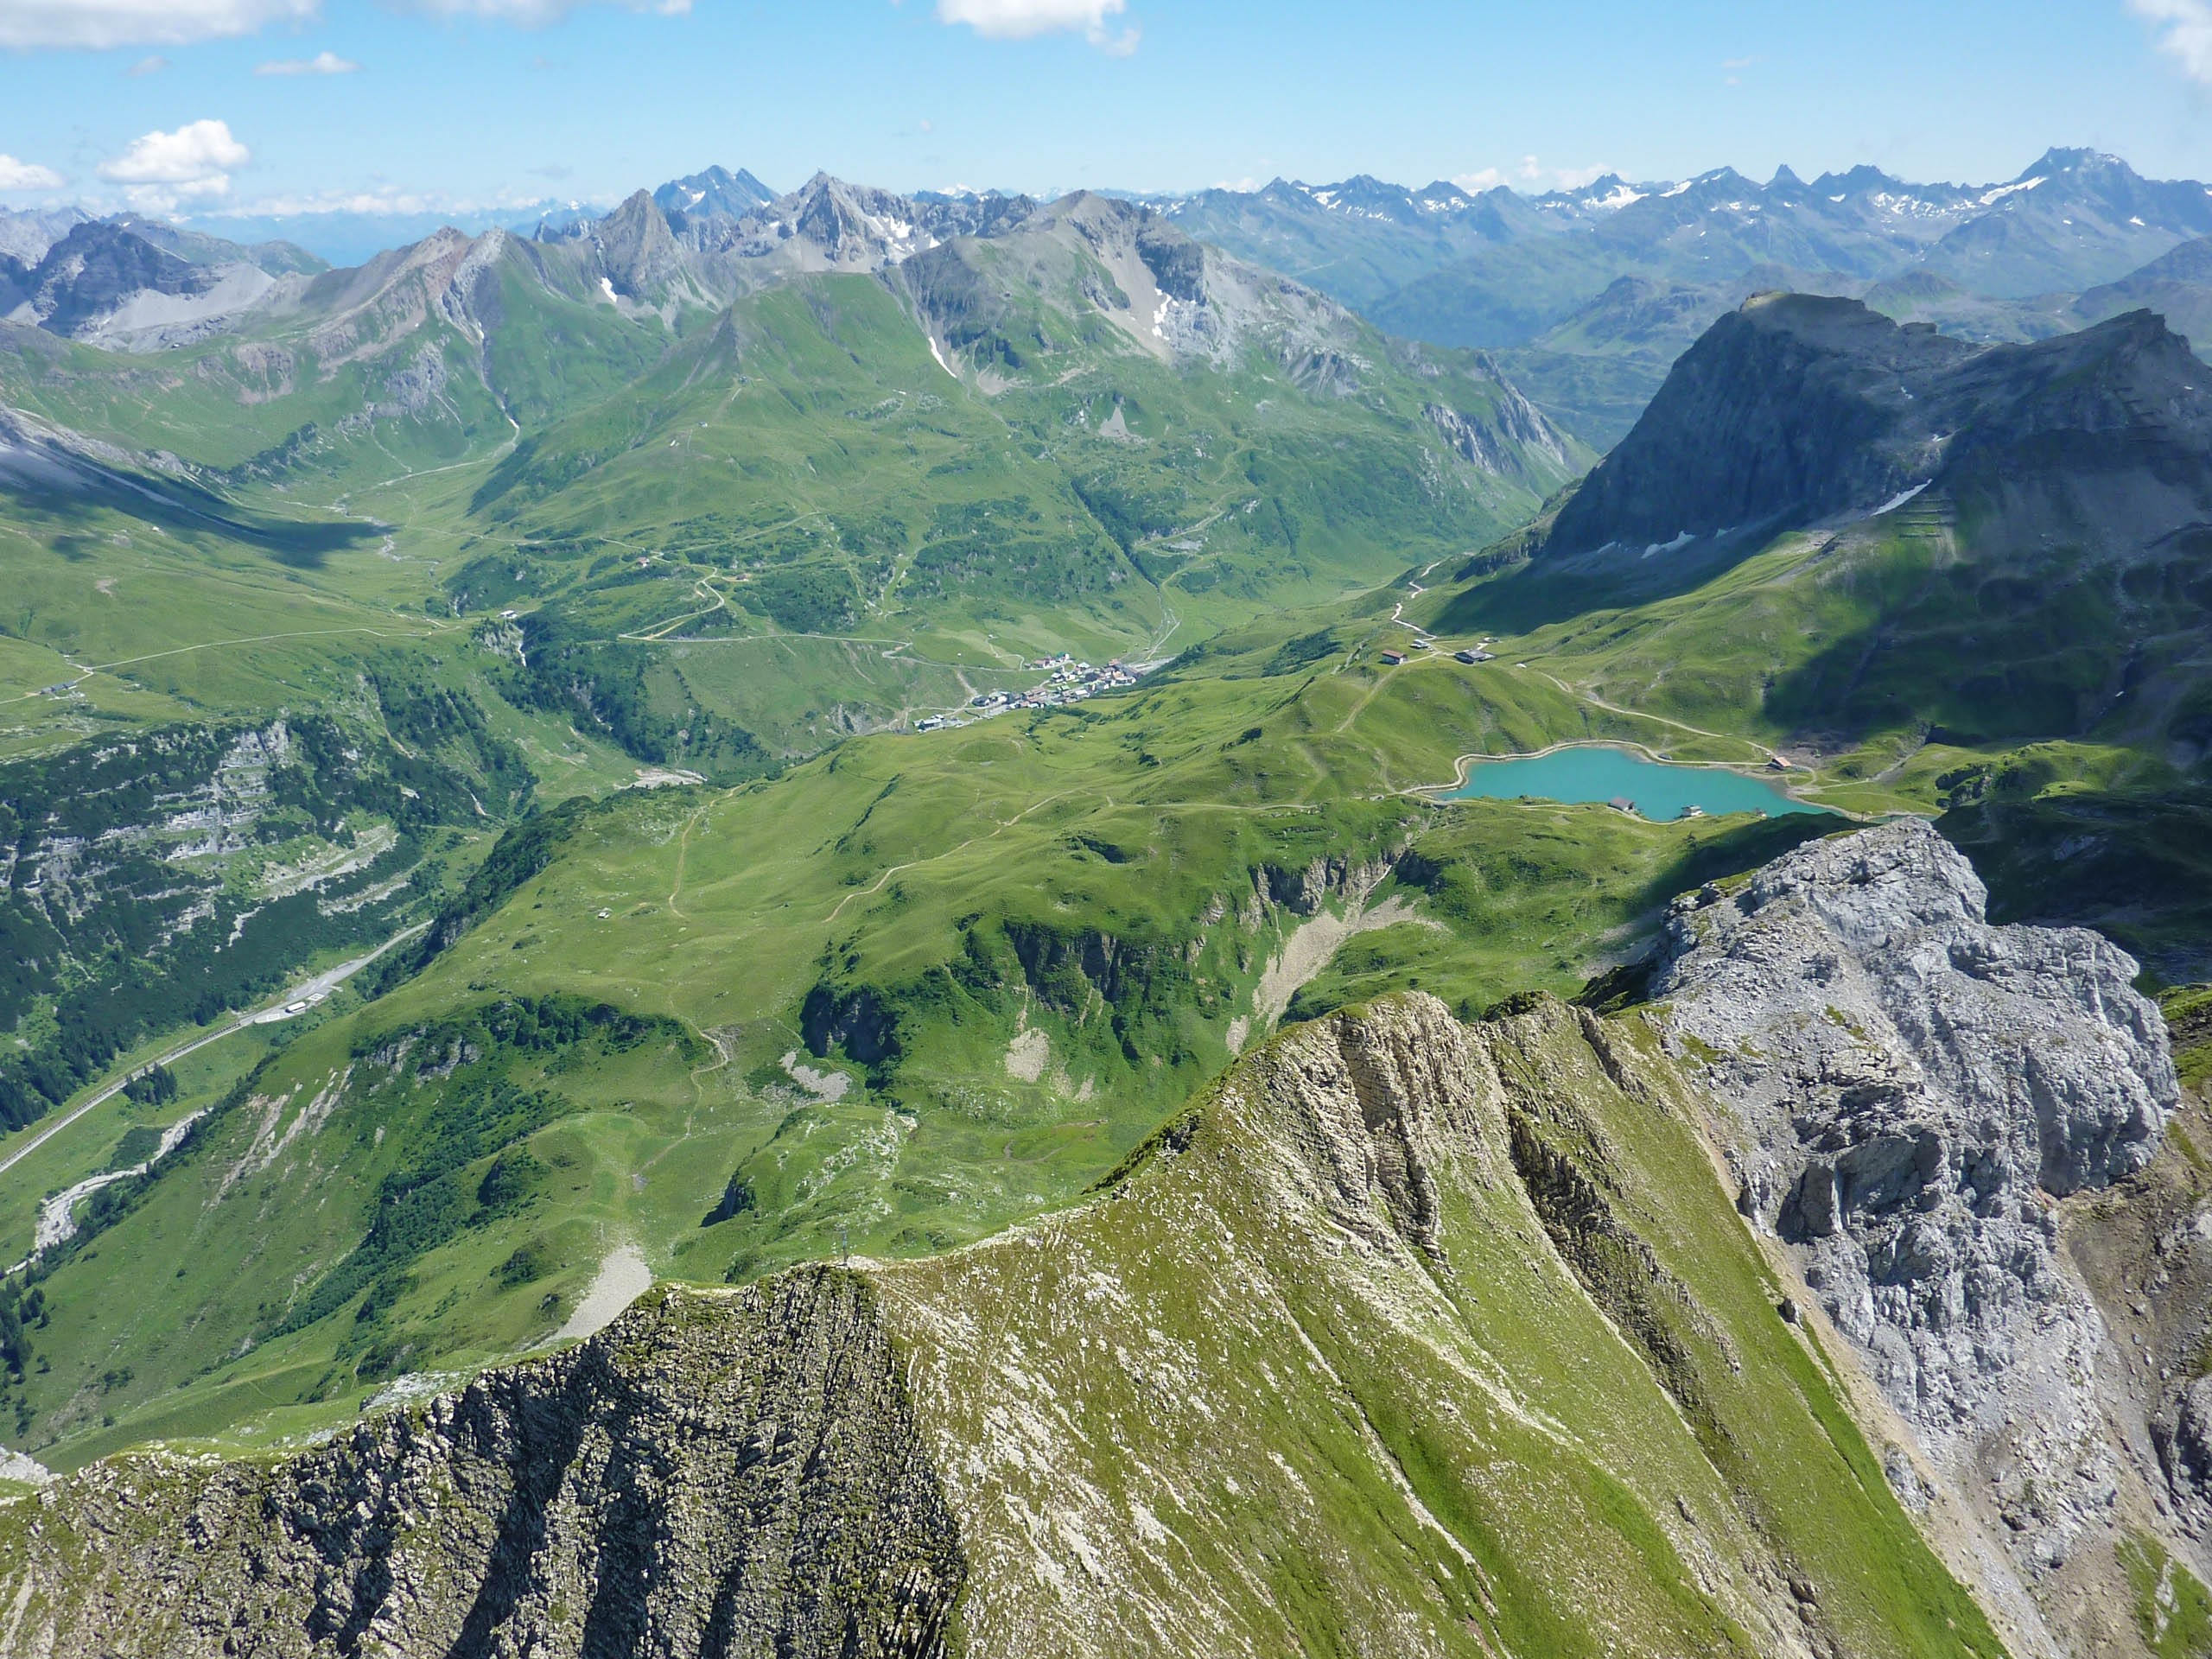
landscape, water, walking, mountain, hiking, hill, adventure, valley, mountain range, hike, fjord, terrain, aerial view, ridge, paragliding, summit, geology, mountains, alps, plateau, bergsee, fell, cirque, lech, moraine, landform, tarn, bird's eye view, aerial photography, alpine lake, mountain pass, arlberg, lech am arlberg, geographical feature, mountainous landforms, glacial landform, z rs, air photo, omeshorn, z rsersee, gipfekreuz